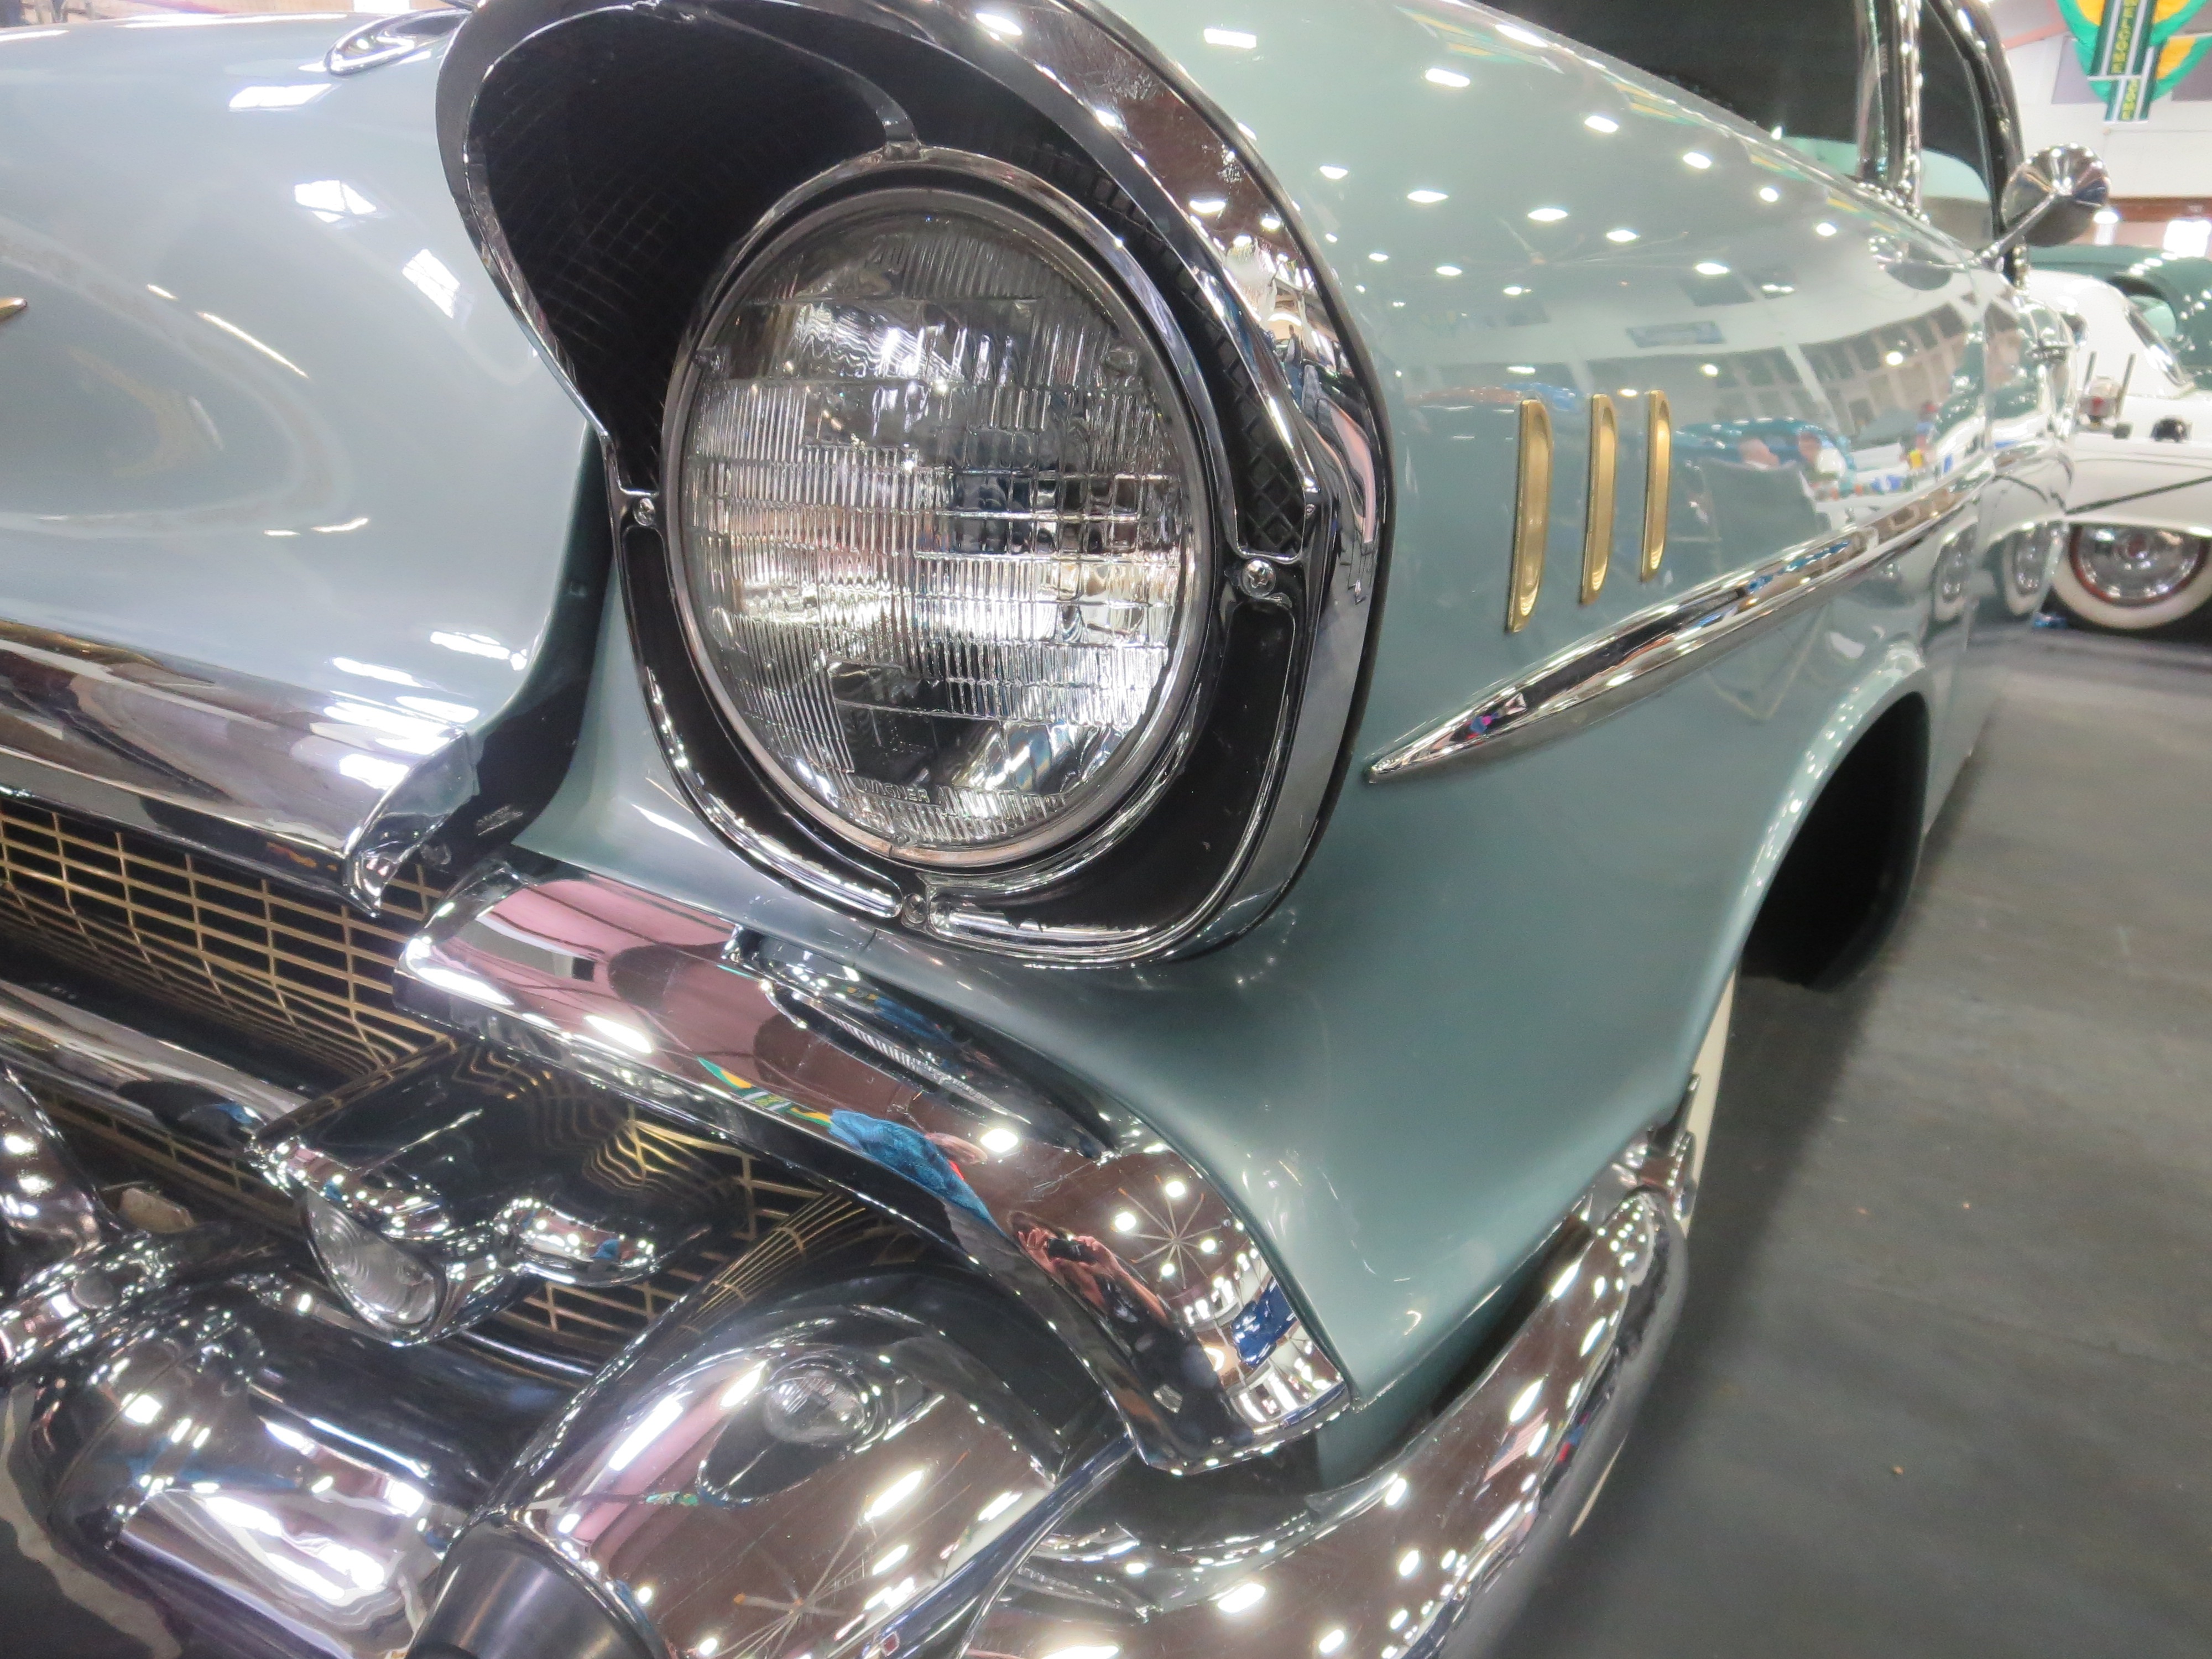
car, retro, vehicle, auto, headlight, motor vehicle, vintage car, bumper, cars, sedan, vintage cars, antique car, car show, land vehicle, automobile make, automotive exterior, compact car, luxury vehicle, mid size car, chevrolet bel air